Jean-Yves Tadié

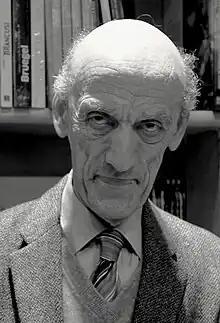
Jean-Yves Tadié, 2013.

Jean-Yves Tadié (born 7 September 1936) is a French writer, biographer, and academic, noted particularly for his work on Marcel Proust.